Siege of the Alcázar

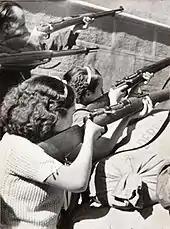
Fighters laying siege to Alcázar

A proclamation declaring a "State of War" was read by Captain Emilio Vela-Hidalgo, Captain of Cavalry (and nephew of the Republican General Manuel Cardenal